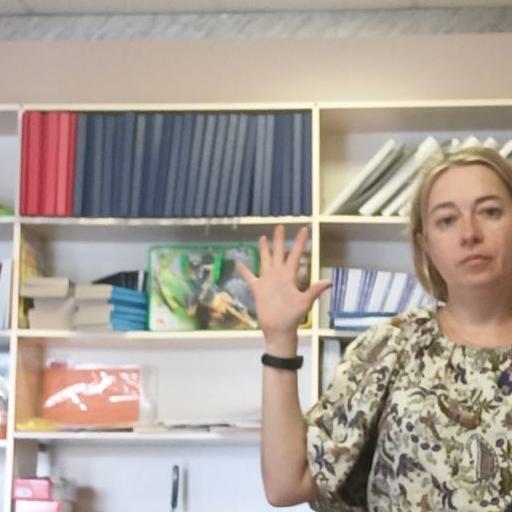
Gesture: palm